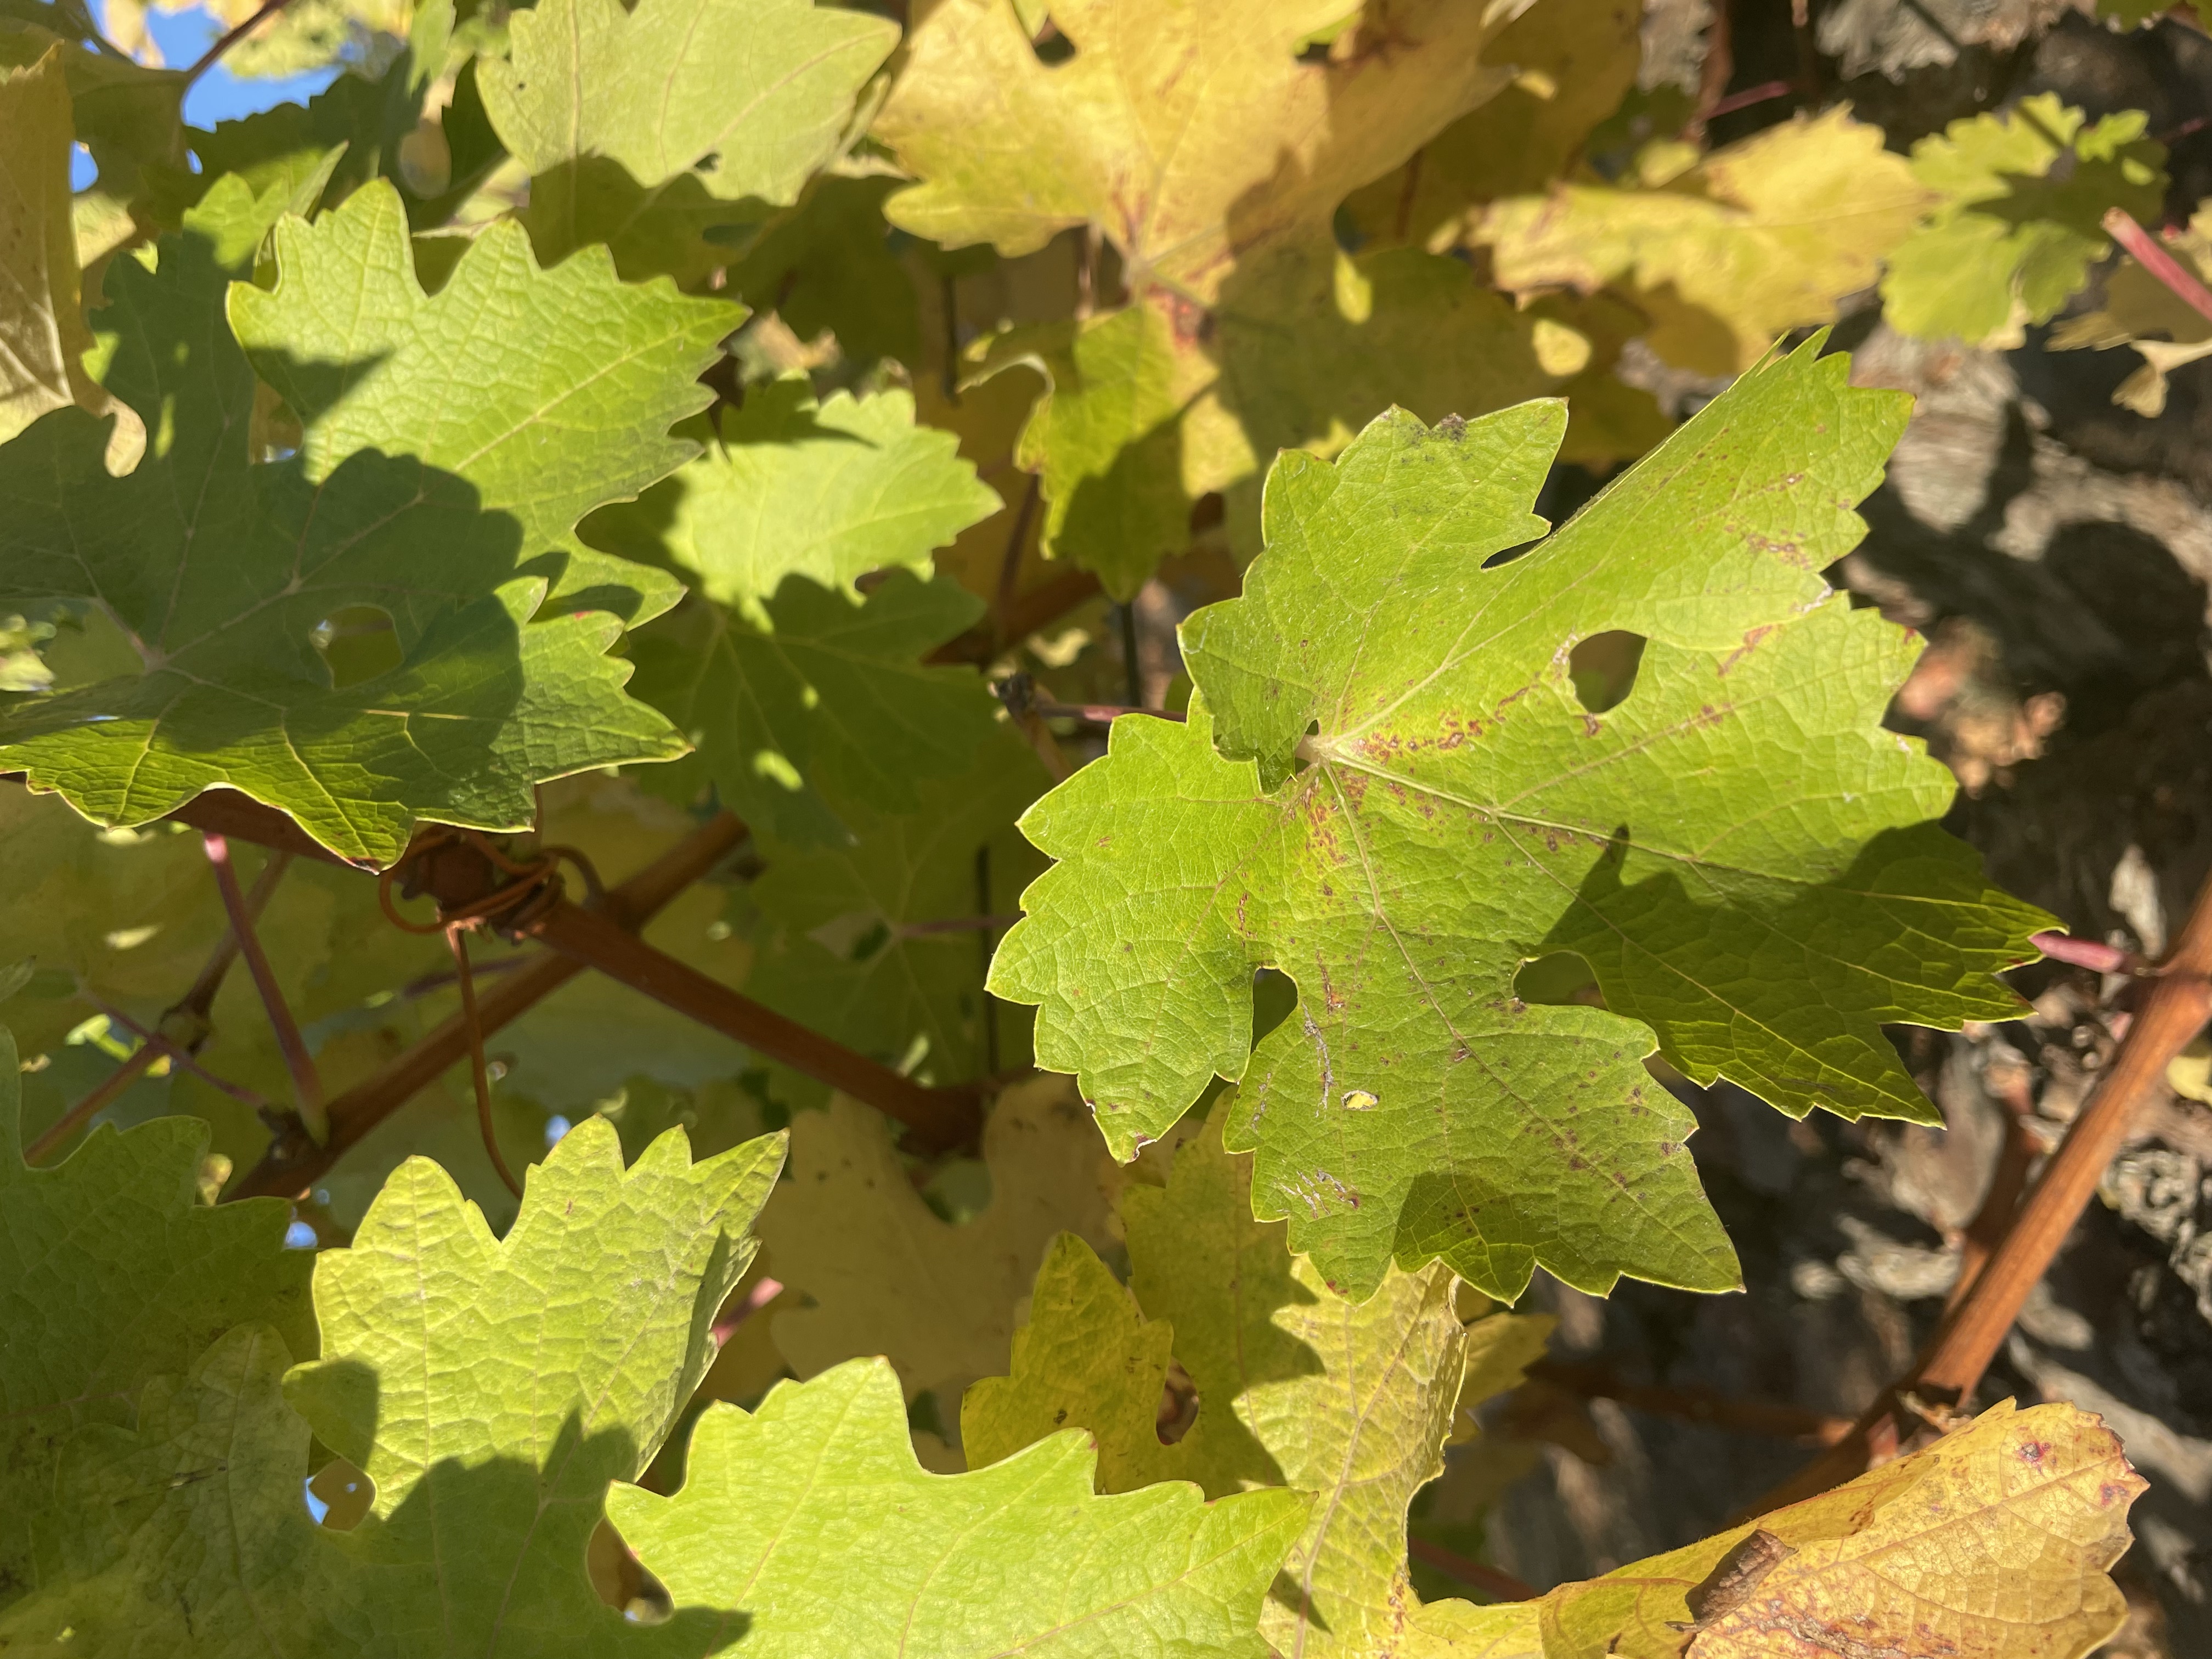
Label: No Virus